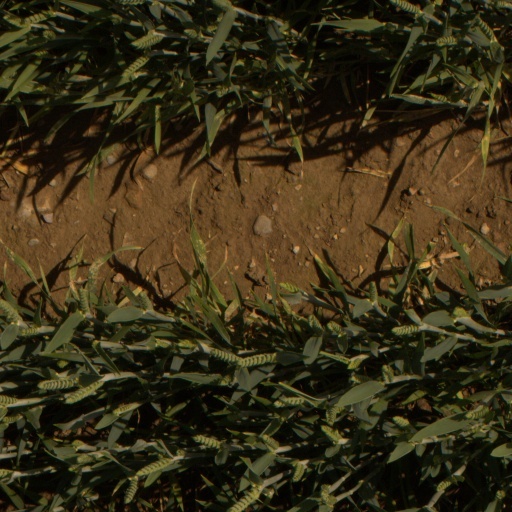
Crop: wheat